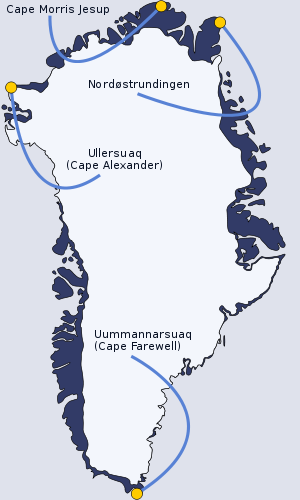
Nordostrundingen, est le cap situé le plus à l'est de l'île principale du Groenland. C'est également le point le plus oriental du continent américain ; il se trouve plus à l'Est que trois pays d'Afrique, mais également plus à l'est que le point le plus occidental de l'Europe.